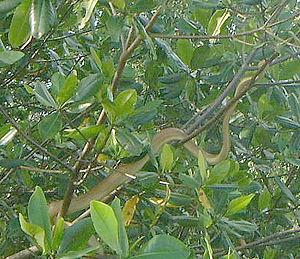
Corallus cookii est une espèce de serpents de la famille des Boidae.